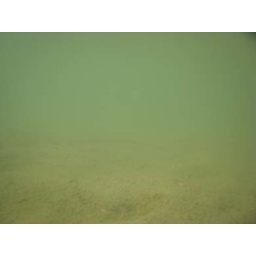
There's a little fish in the distance, but the water is a little murky.